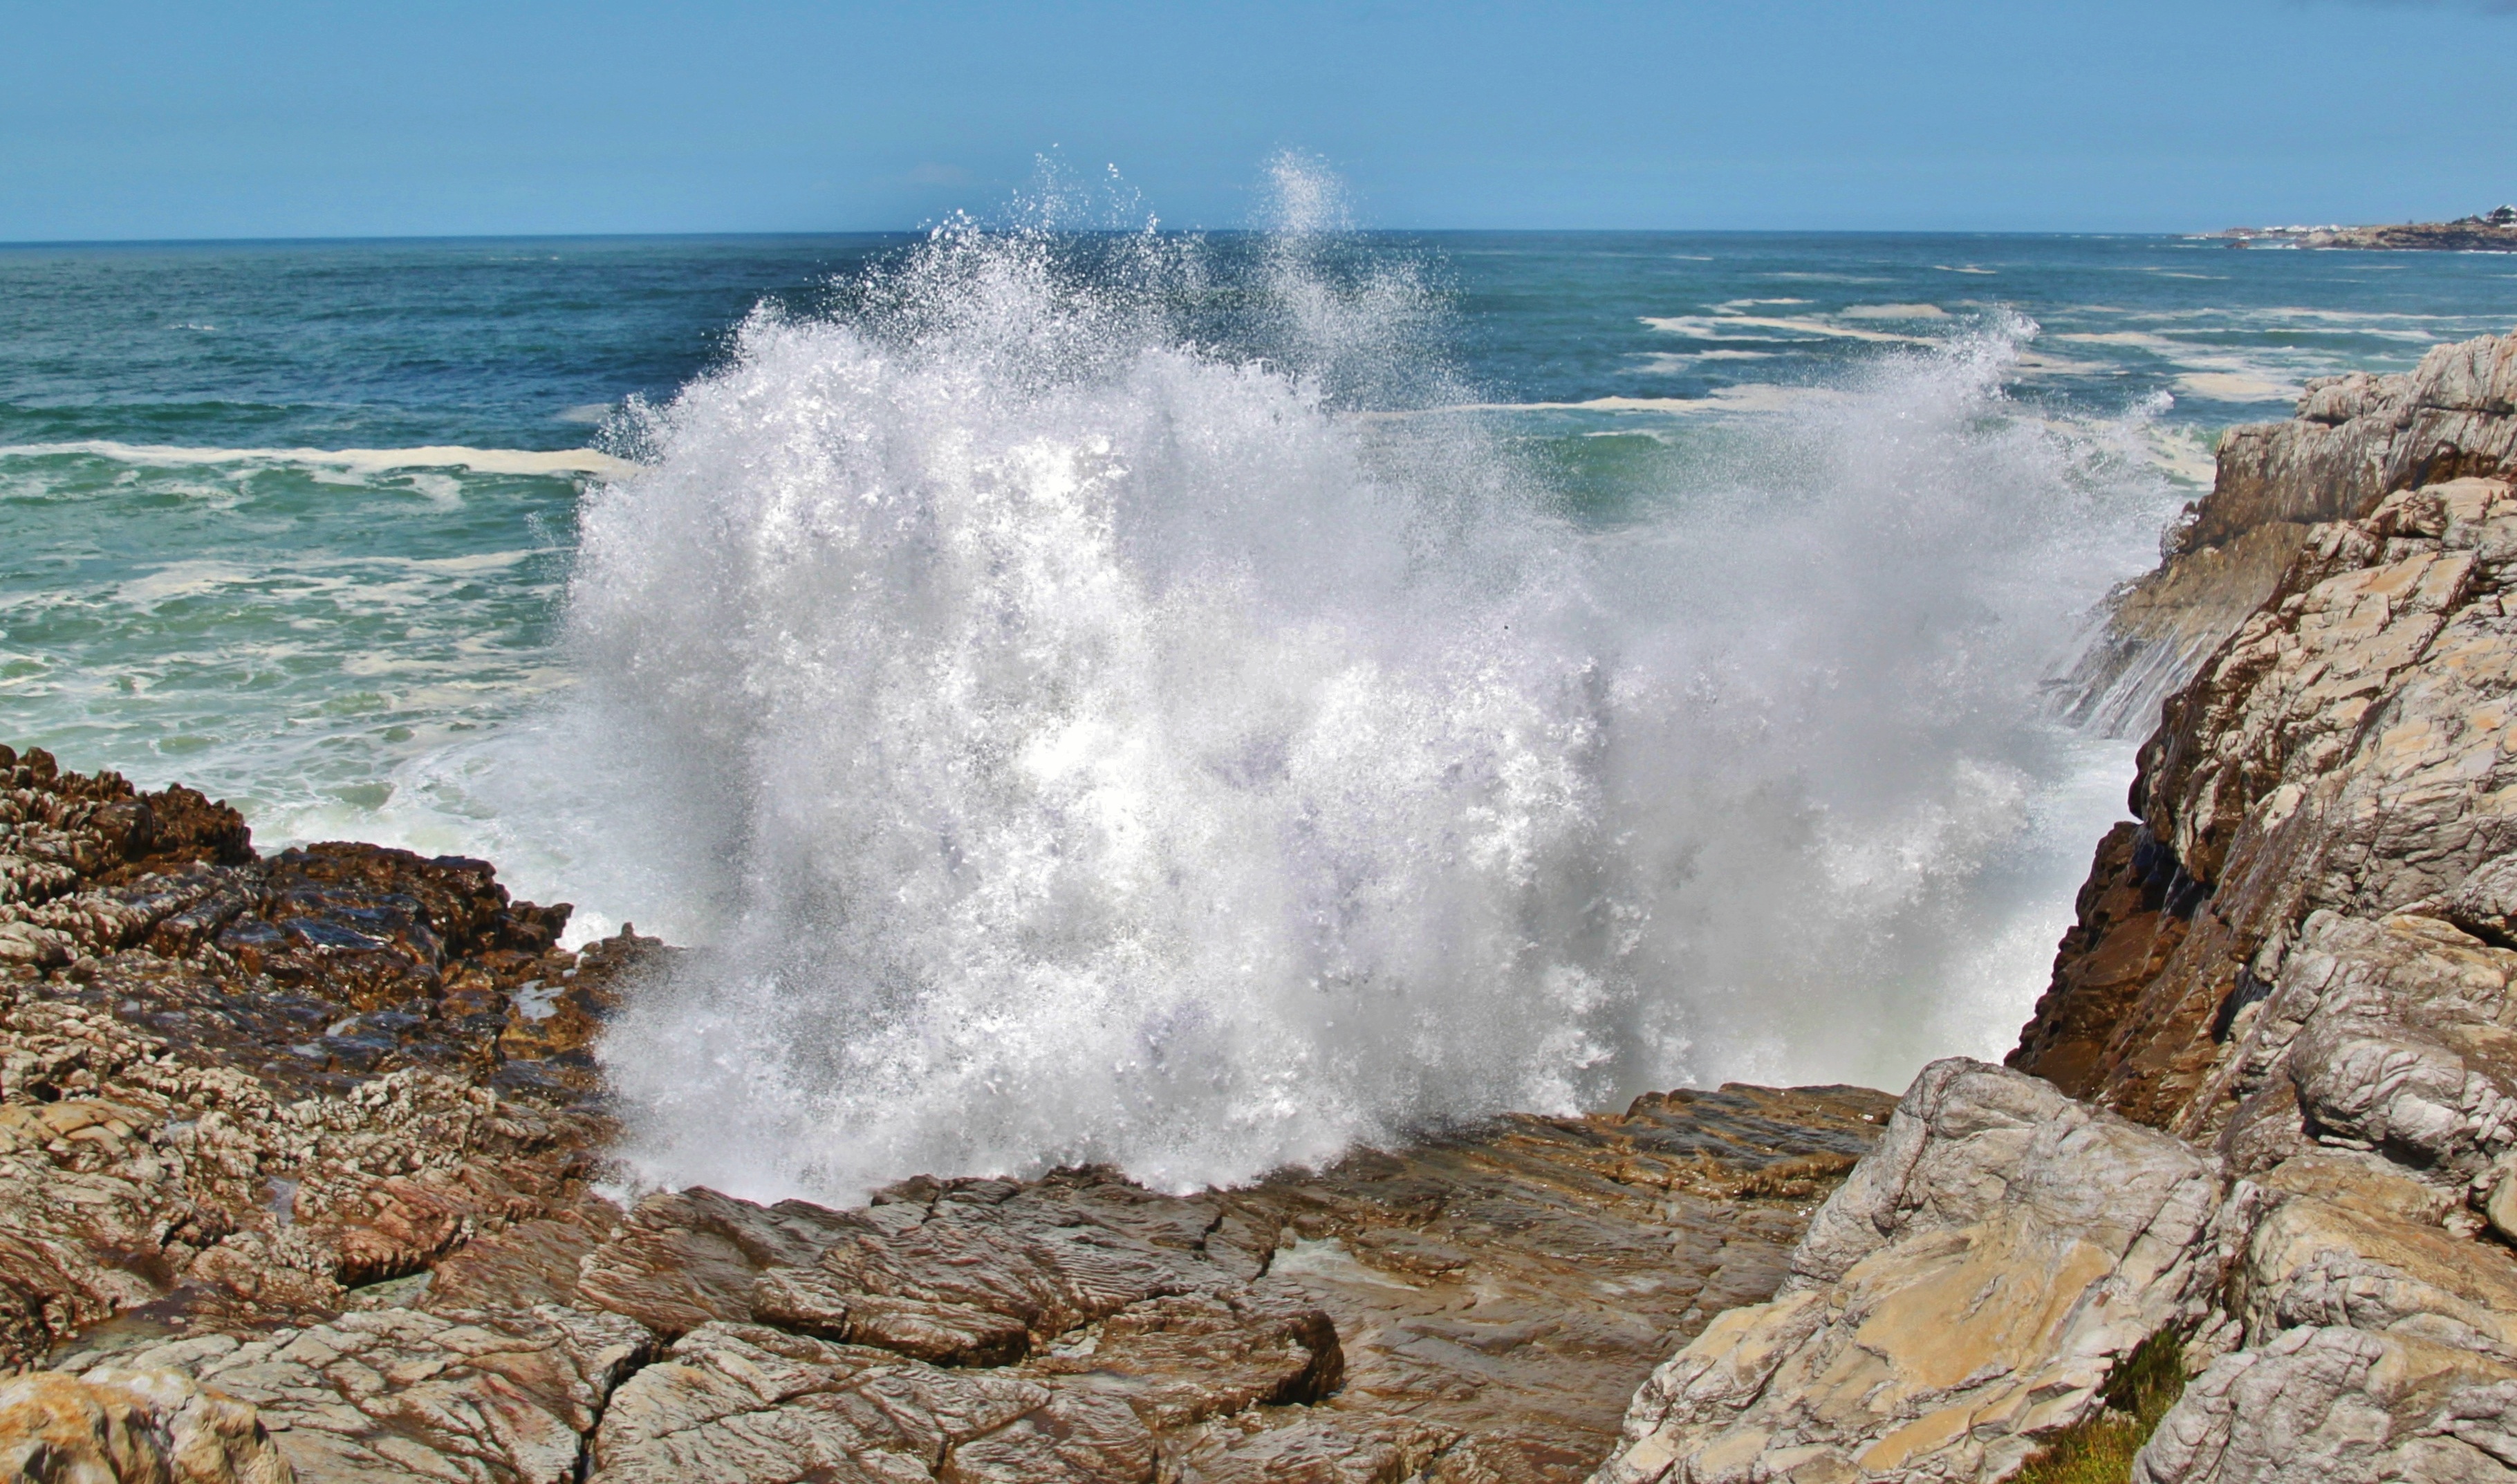
beach, landscape, sea, coast, water, nature, rock, ocean, shore, wave, view, stone, vacation, cliff, surf, spray, africa, holiday, terrain, material, body of water, rocks, rocky coast, cape, south africa, steinig, hermanus, ocean surf, whale coast, wind wave